Granada Studios

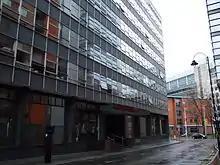
The Granada Studios main entrance

The studios were designed by Ralph Tubbs, but Sidney Bernstein was instrumental in influencing designs and giving regular plan briefings. Bernstein was believed to have some architectural knowledge despite no experience or formal training, and was referred to as a "genial tyrant" by Granada producer Jeremy Isaacs for his influence in many decisions at Granada. In his memoirs, Forman wrote: "Anyone who witnessed Sidney at work in one of these sessions had to acknowledge his practical genius as an architect" as Bernstein lectured and demonstrated his plans for the studios to colleagues. Forman wrote that Tubbs looked "sometimes enthusiastic, sometimes disconsolate" during Bernstein's lecture briefings.